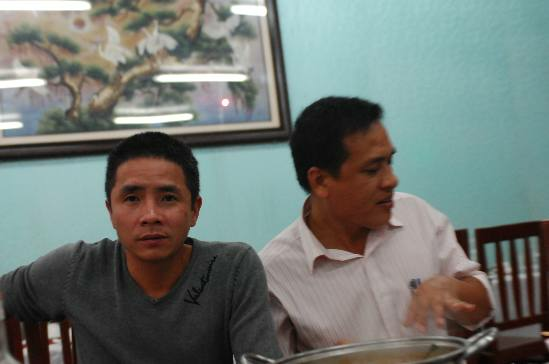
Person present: Yes